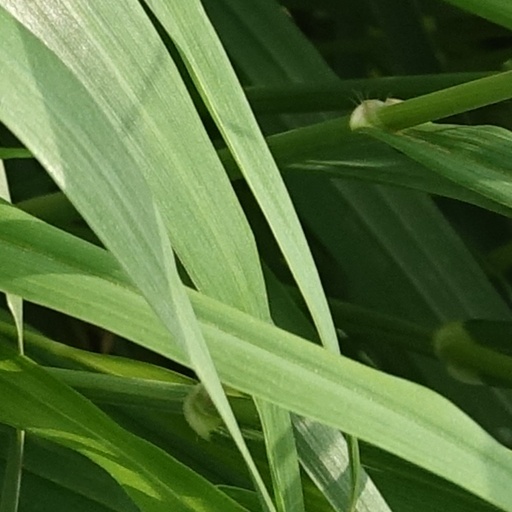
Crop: wheat